InterCity 125

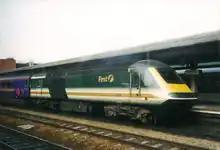
First Great Western HST at Reading railway station in 2004, wearing two liveries: "Fag Packet" on the power car and "Barbie" on the coaches

Twenty-six HST sets, nine with four coaches and 17 with five coaches, moved from Great Western Railway to Abellio ScotRail after being refurbished by Wabtec at Doncaster Works with new interiors, controlled emission tanks and automatic sliding doors. They operate on services from Edinburgh and Glasgow to Aberdeen and Inverness, as well as between Aberdeen and Inverness. The first set entered service in October 2018. ScotRail's HST fleet operates under the brand name "Inter7City."